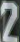
Number: 2